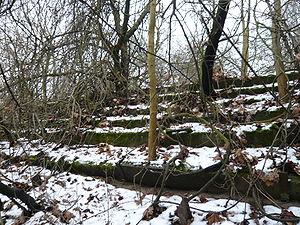
Le stade de Lichtenberg est un ancien stade situé à Berlin, en Allemagne. Ouvert en 1920, il est fermé en 1973 puis laissé à l'abandon depuis 1990.